Kedarcidin

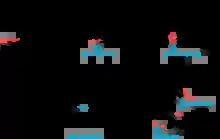
Retrosynthetic approach to 10-epi-kedarcidin chromophore employed by Ren, Hogan, Anderson, and Myers (2007).

The instability toward Bergman cyclization–reduction decomposition pathways poses a major threat to any proposed synthesis of enediynes. Myers and co-workers addressed this liability by late-stage dehydrative installation of the olefin. Without this unsaturation linking the two alkynyl bridges, synthetic intermediates are not disposed toward Bergman-type decomposition, and risk of decomposition is mitigated. In this case, dehydration of a propargylic alcohol was induced by treatment with Martin sulfurane.